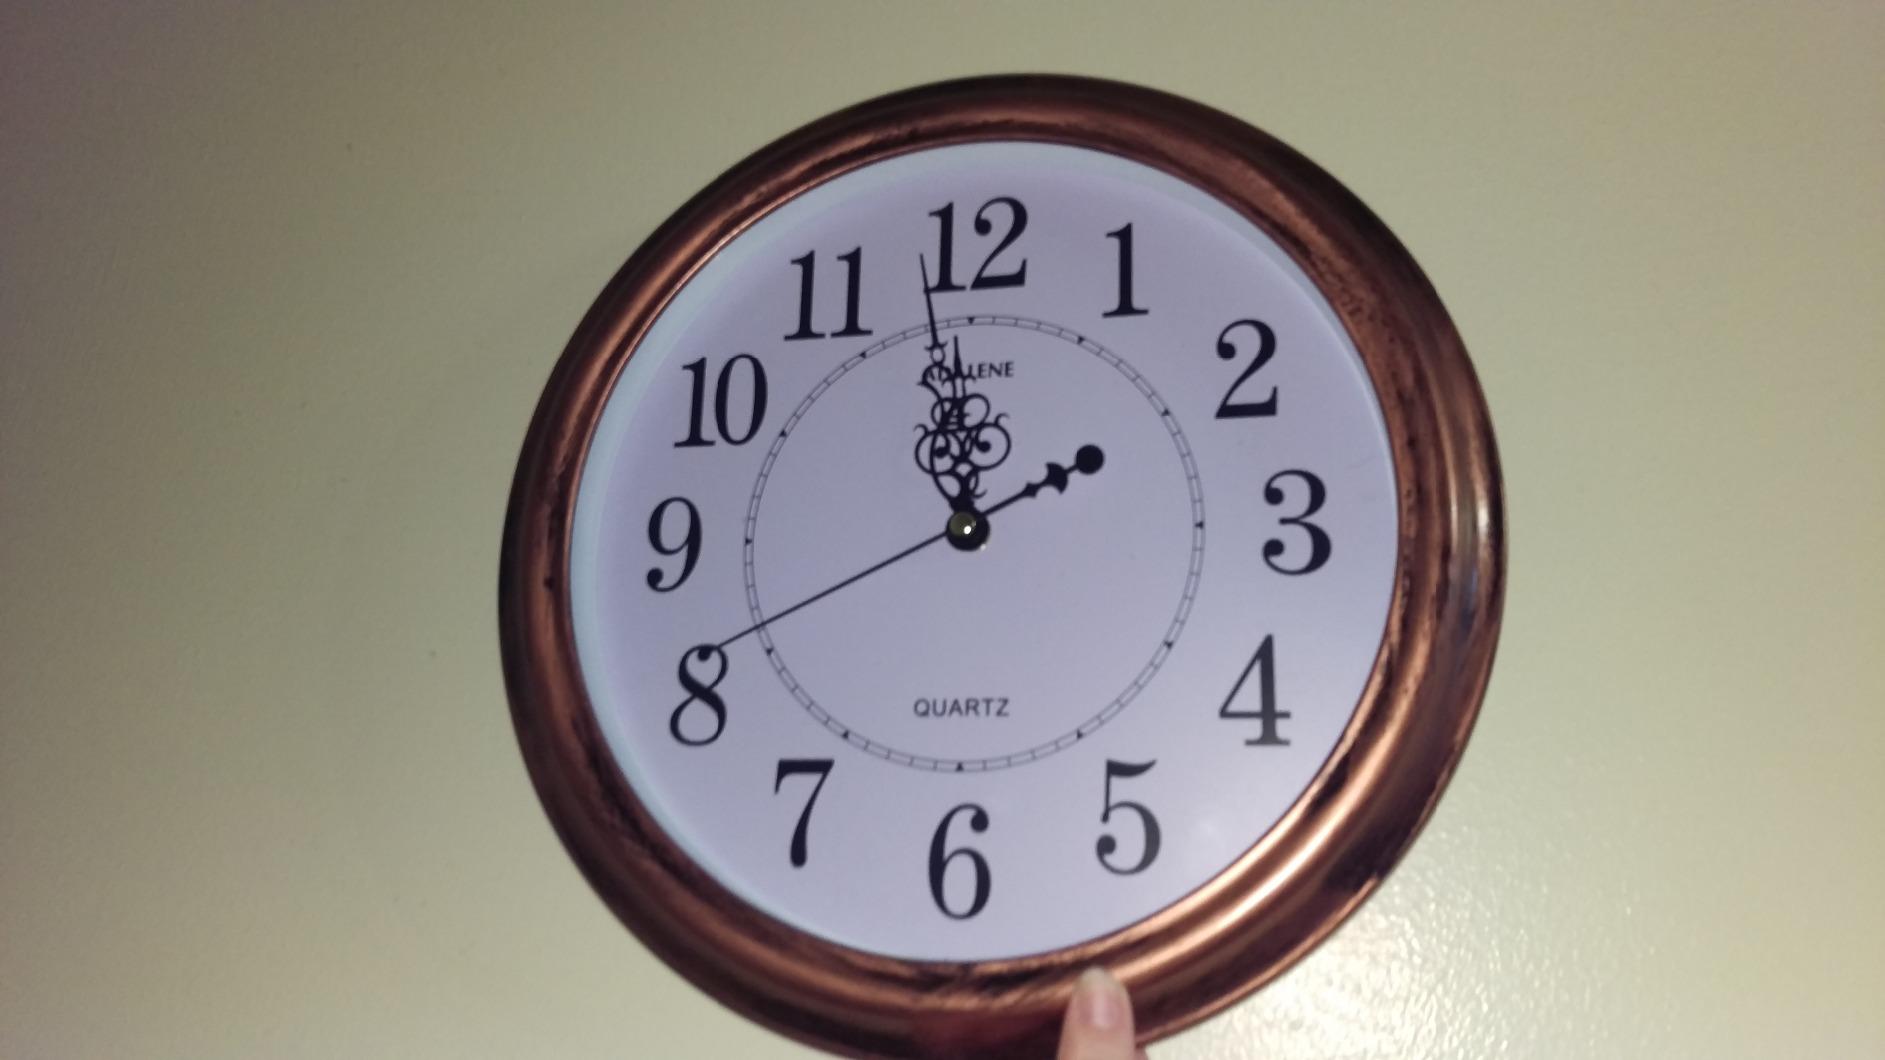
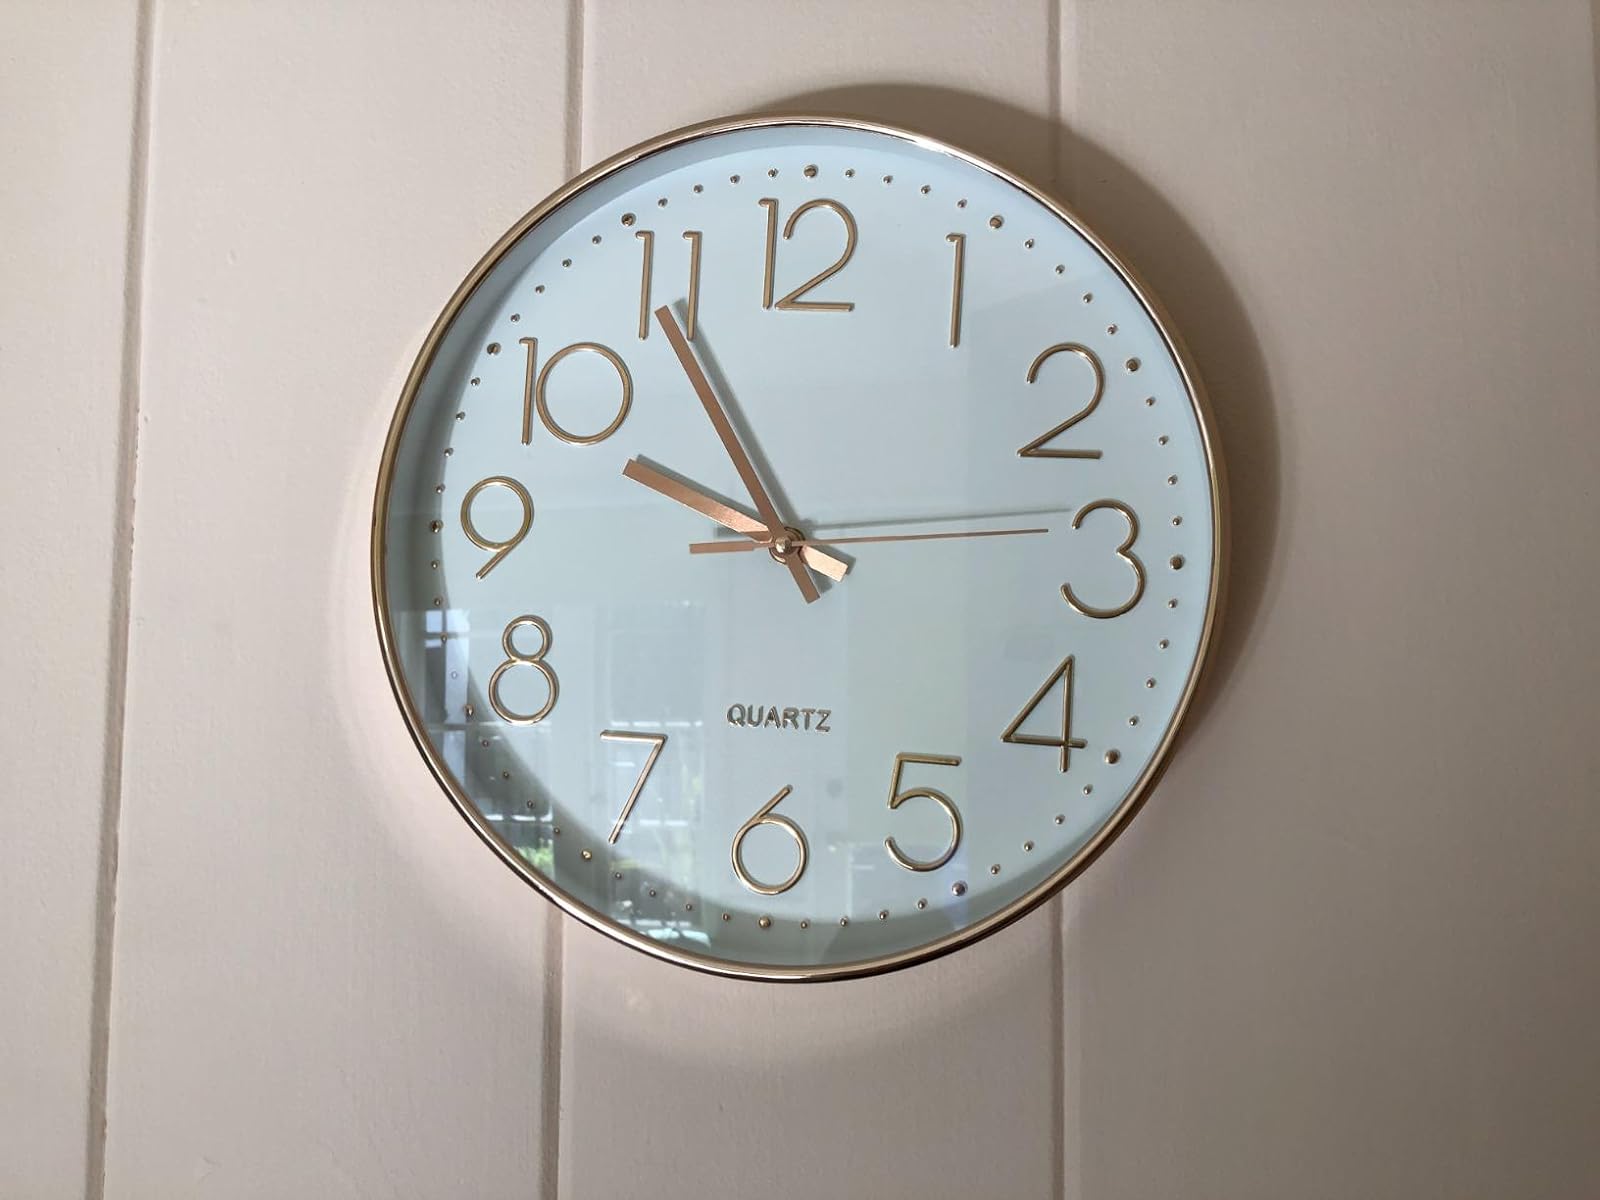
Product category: clock
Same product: no